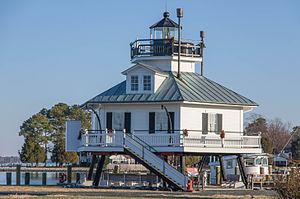
Le phare de Hooper Strait était un phare offshore de type screw-pile lighthouse situé en baie de Chesapeake dans le Comté de Talbot, Maryland. Situé à l'origine dans le détroit de Hooper, entre les îles Hooper et Bloodsworth dans le comté de Dorchester et à l'entrée du Tangier Sound, il est maintenant exposé au Chesapeake Bay Maritime Museum à St. Michaels, dans le Maryland.